Nanfang Caomu Zhuang

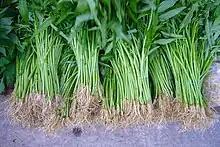
"Ipomoea aquatica" water spinach

The "Nanfangcao mu zhuang" entry for "yongcai" (蕹葉 ""Ipomoea aquatica"; Chinese spinach; water spinach; swamp cabbage") is the first record of both this vegetable and of floating gardens.